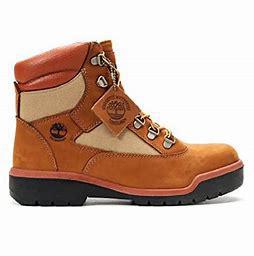
Brand: Timberland
Model: 6 Inch Field